Weber problem

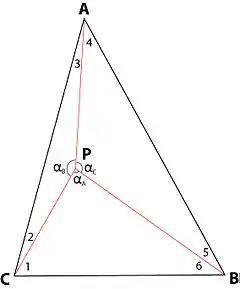
The angles of the Weber problem.

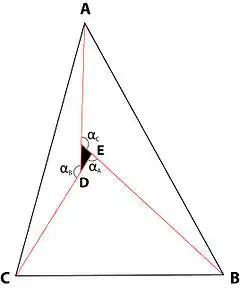
The case of non-coincidence of the vertices of the α angles.

More than 332 years separate the first formulation of the Fermat triangle problem and the discovery of its non-iterative numerical solution, while a geometrical solution existed for almost all that period of time. Is there an explanation for that? That explanation lies in the possibility of the origins of the three vectors oriented towards the three attraction points not coinciding. If those origins do coincide and lie at the optimum location , the vectors oriented towards , and the sides of the location triangle form the six angles , and the three vectors form the angles. It is easy to write the following six equations linking six unknowns (the angles ) with six known values (angles , whose values are given, and angles , whose values depend only on the relative magnitude of the three attractive forces pointing towards the attraction points):